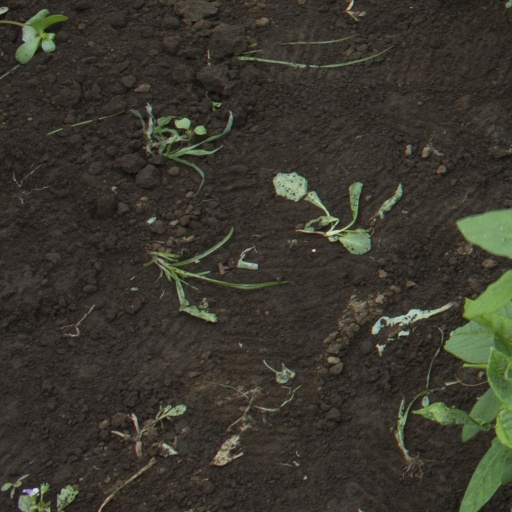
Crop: soybean